Liudmila Titova

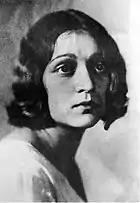
Liudmila Titova, Jewish-Ukrainian poet, author of 1941 "Babi Yar" poem

Liudmila Titova was a Jewish-Ukrainian poet from Kiev, wife of the poet Ivan Yelagin (Іван Єлагін) also from Kiev, whom she had first met as a schoolgirl. Her famous poem "Babi Yar" written in 1941 – discovered only in the 1990s – was the first-ever literary work devoted to the 1941 massacre of Ukrainian Jews during the Holocaust. She was an eyewitness of these events.